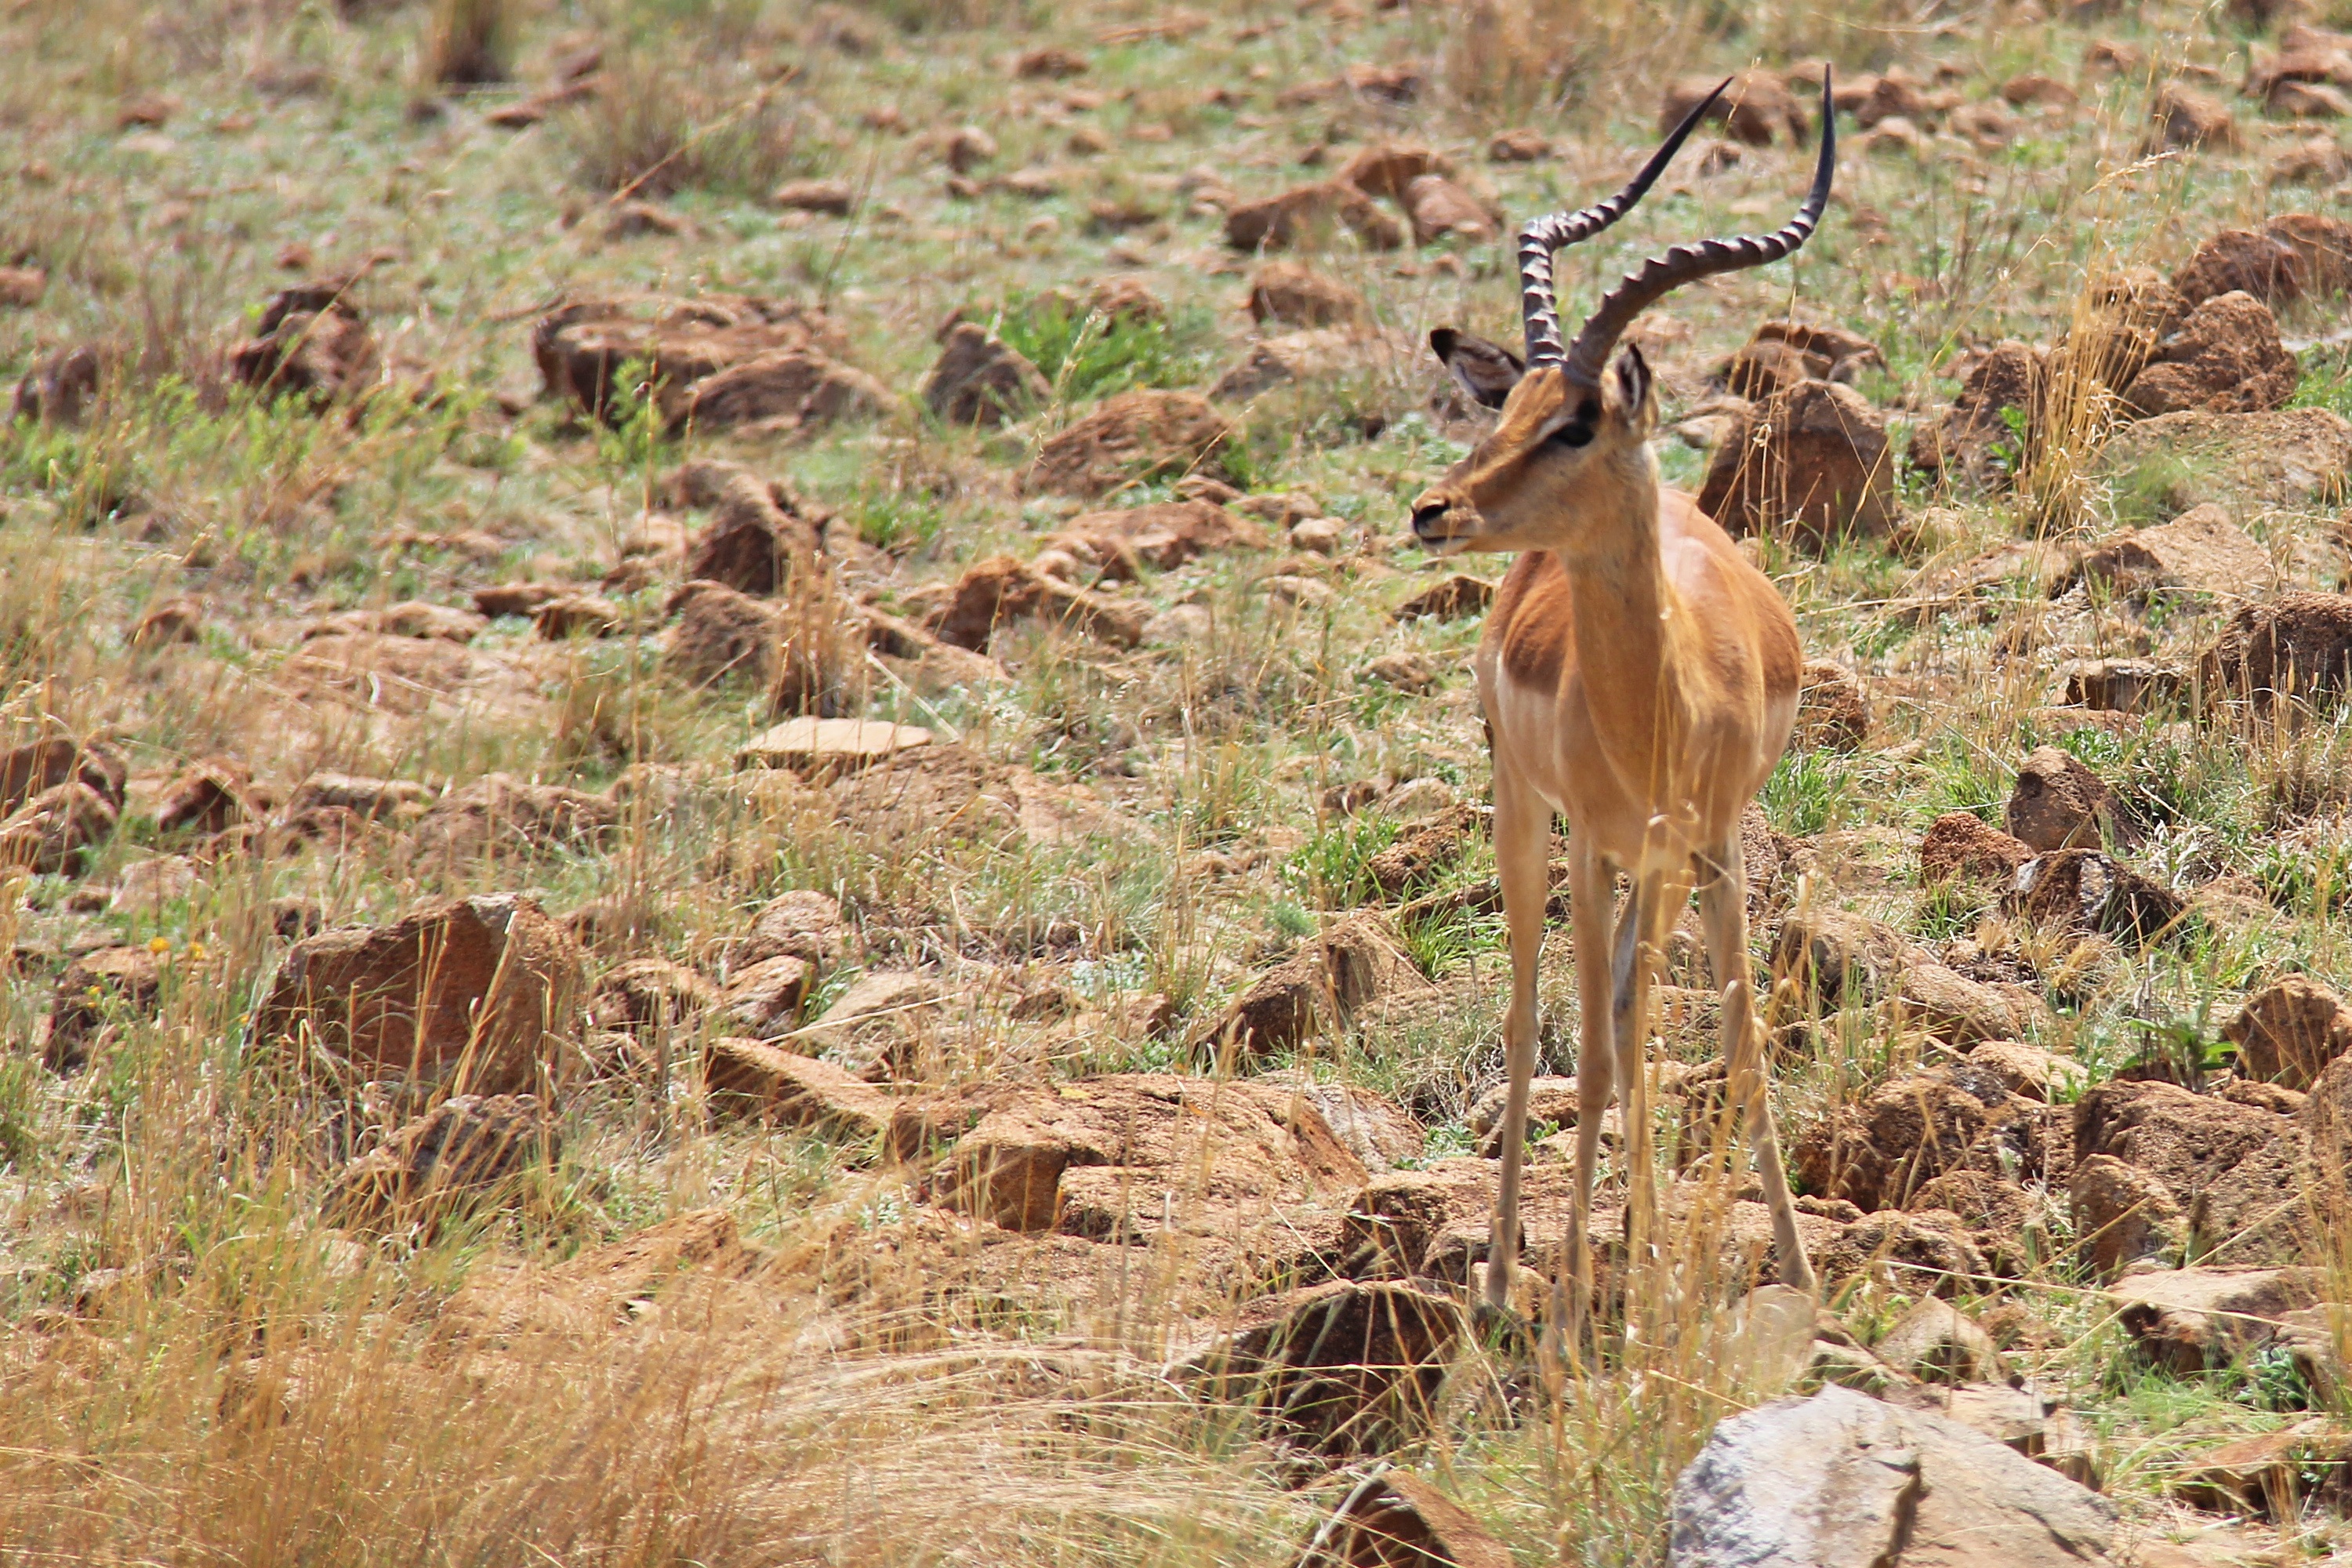
prairie, adventure, wildlife, deer, scenic, mammal, fauna, savanna, antelope, gazelle, vertebrate, beautiful, impala, interesting, kudu, safari, exciting, south africa, white tailed deer, springbok, johannesburg, safaris, sun city, pilanesberg game reserve